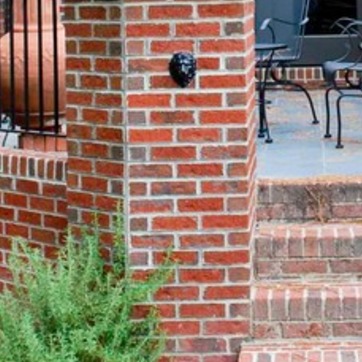
Material: brick